English Channel

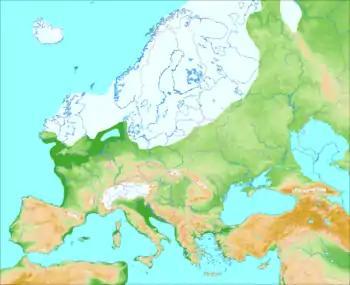
Europe during the Last Glacial Maximum

The full English Channel connecting the North Sea to the Western Atlantic via the Strait of Dover is of geologically recent origin, having formed late in the Pleistocene period. The English Channel first developed as an arm of the Atlantic Ocean during the Pliocene period (5.3-2.6 million years ago) as a result of differential tectonic uplift along pre-existing tectonic weaknesses during the Oligocene and Miocene periods. During this early period, the Channel did not connect to the North Sea, with Britain and Ireland remaining part of continental Europe, linked by an unbroken Weald–Artois anticline, a ridge running between the Dover and Calais regions. During Pleistocene glacial periods this ridge acted as a natural dam holding back a large freshwater pro-glacial lake in the Doggerland region, now submerged under the North Sea. During this period, the North Sea and almost all of the British Isles were covered by ice. The lake was fed by meltwater from the Baltic and from the Caledonian and Scandinavian ice sheets that joined to the north, blocking its exit. The sea level was about lower than it is today. Then, between 450,000 and 180,000 years ago, at least two catastrophic glacial lake outburst floods breached the Weald–Artois anticline. These contributed to creating some of the deepest parts of the channel such as Hurd's Deep.